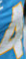
Number: 4